Kaz Grala

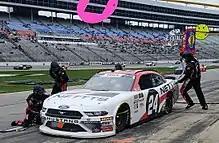
Grala making a pit stop in the Xfinity Series race at Texas in April 2018

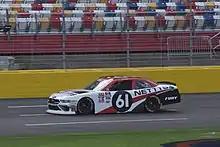
Grala in the No. 61 for FURY Race Cars at the Charlotte oval, the team's Xfinity Series debut.

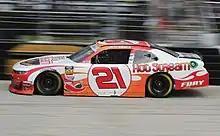
Grala in the No. 21 for Richard Childress Racing at Dover in May 2019

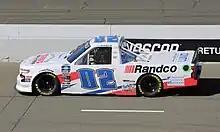
Grala's No. 02 truck at Sonoma Raceway in 2022

On November 15, 2017, it was announced that Grala would join JGL Racing full-time in the NASCAR Xfinity Series as a 2018 Sunoco Rookie of the Year contender, driving the No. 24 Ford. Grala finished fourth in his debut at Daytona. However, on May 15, the team shut down the No. 24 program, leaving Grala without a ride. Three days later, Grala announced he would run the next four Xfinity races for Fury Race Cars, driving the No. 61 Mustang beginning at Charlotte Motor Speedway. Grala drove to an impressive 10th-place finish in FURY's debut as a team. With sponsorship support from IT Coalition, DMB Financial, Kiklos, and HotScream, Grala was able to add another eight races to his schedule beyond the original four. Grala's best finish with the organization was a top-five at Daytona International Speedway, which he achieved in a 10-year-old borrowed car slated to be retired as a show car.